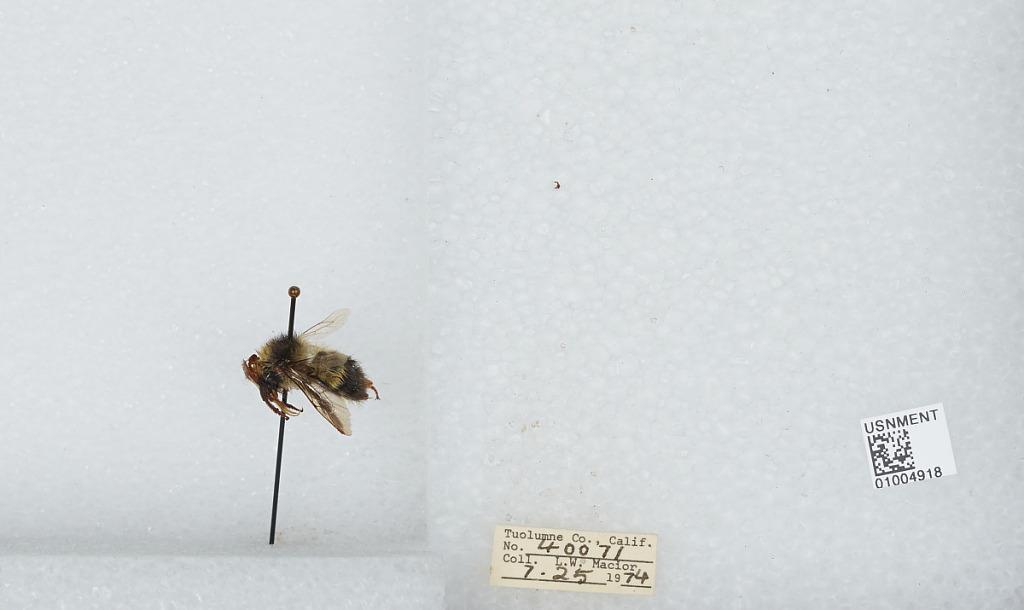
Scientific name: Bombus (Pyrobombus) flavifrons Cresson
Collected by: L. Macior
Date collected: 1974-7-25
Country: United States
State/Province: California
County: Tuolumne
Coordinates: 38.02, -119.94